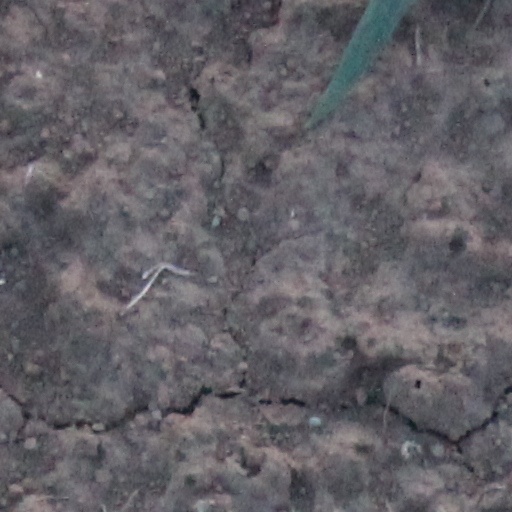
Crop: wheat